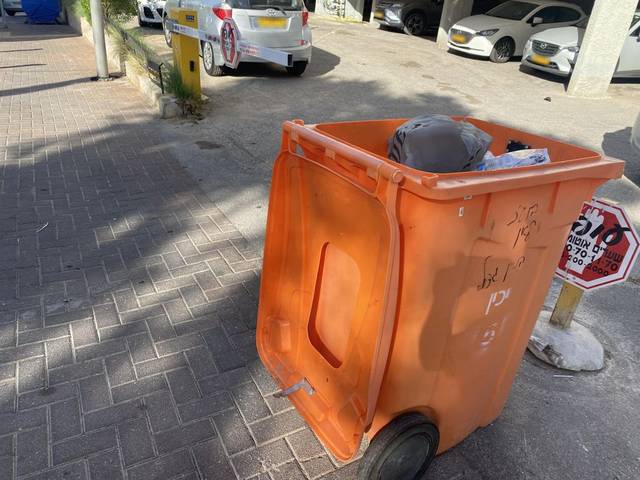
Region: Israel
Coordinates: 32.08, 34.808